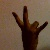
The image shows a hand gesture representing the number 7 in Indian Sign Language.